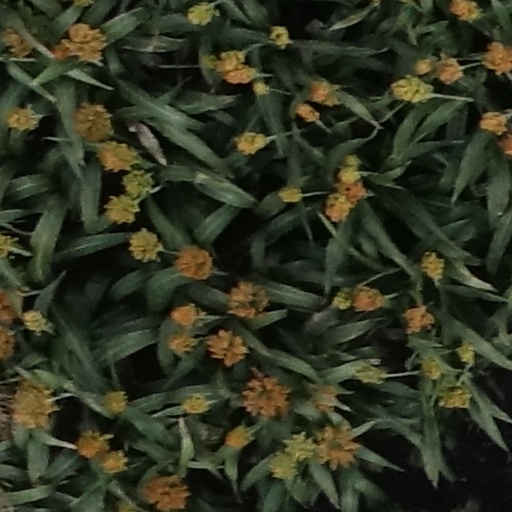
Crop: sorghum